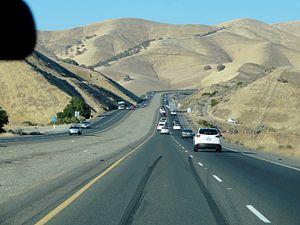
Le col Pacheco est un col routier américain dans le comté de Santa Clara, en Californie. Situé dans la chaîne Diablo à une altitude de 417 mètres, il est franchi par la California State Route 152. Il constitue un California Historical Landmark depuis le 29 mai 1969.